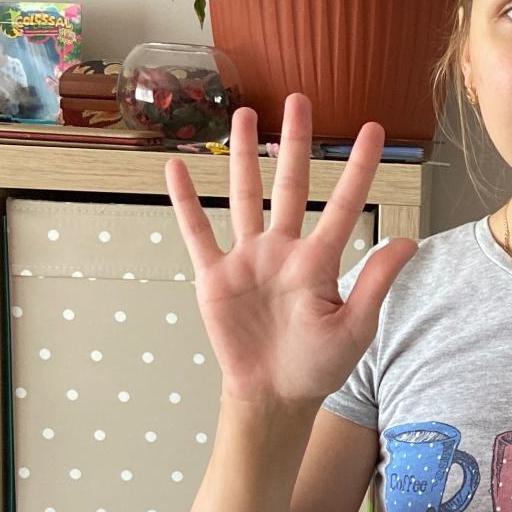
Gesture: palm